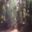
Label: forest